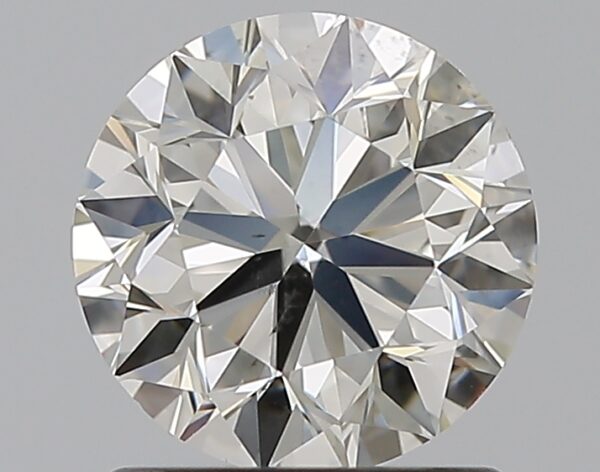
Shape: round
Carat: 1.2
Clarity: SI1
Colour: I
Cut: VG
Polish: EX
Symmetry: VG
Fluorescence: F
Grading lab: GIA
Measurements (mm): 6.6 x 6.63 x 4.24